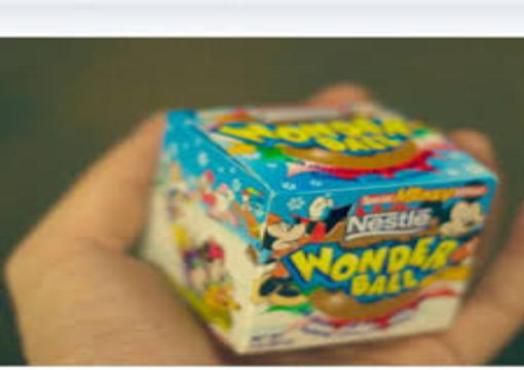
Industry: Leisure